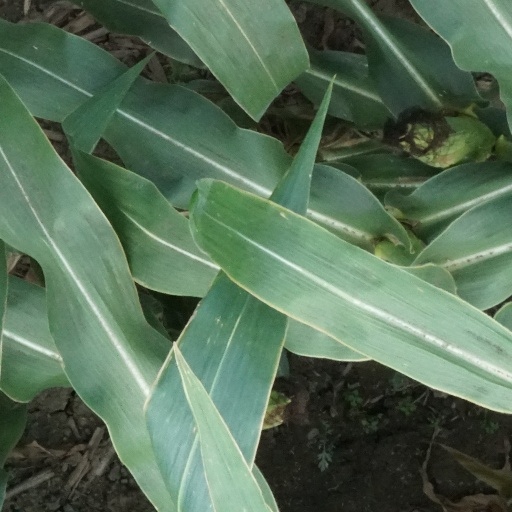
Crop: maize; corn